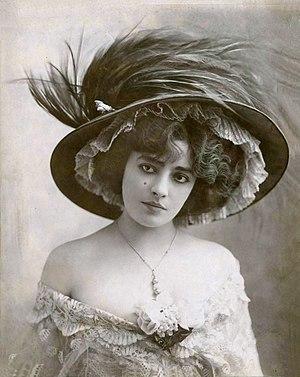
La comédienne française Geneviève Lantelme par le photographe Auguste Bert.
Geneviève Lantelme, nom de scène de Mathilde Hortense Claire Fossey, est une actrice française, une célébrité, une icône de la mode et une courtisane du début du XXᵉ siècle, née dans le 18ᵉ arrondissement de Paris le 20 mai 1883 et morte près de Rees en Allemagne le 25 juillet 1911.